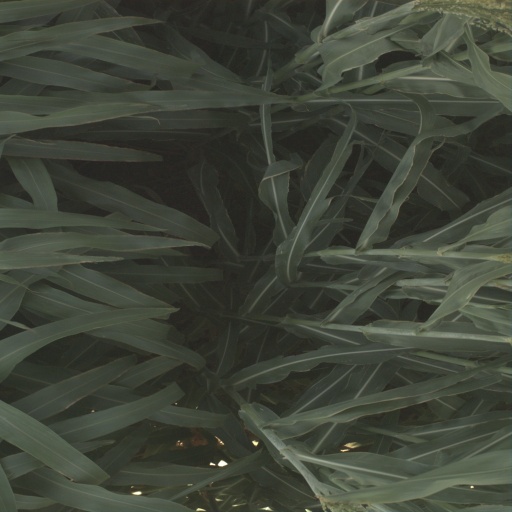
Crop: sorghum